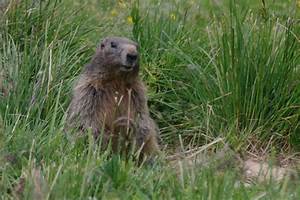
Label: scoiattolo